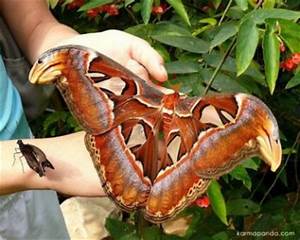
Label: farfalla